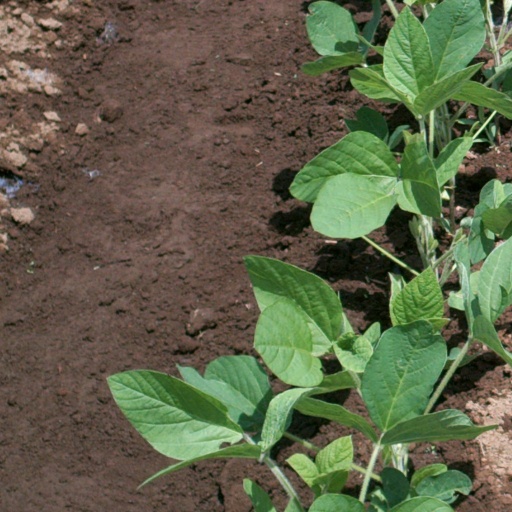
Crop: soybean